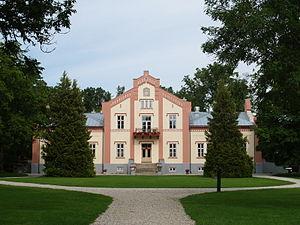
Muhu, aussi appelée Muhumaa, est une île estonienne de l'archipel de Moonsund dans la mer Baltique.